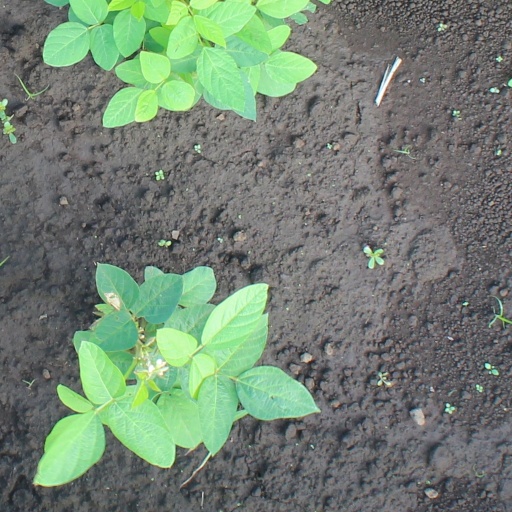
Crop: soybean